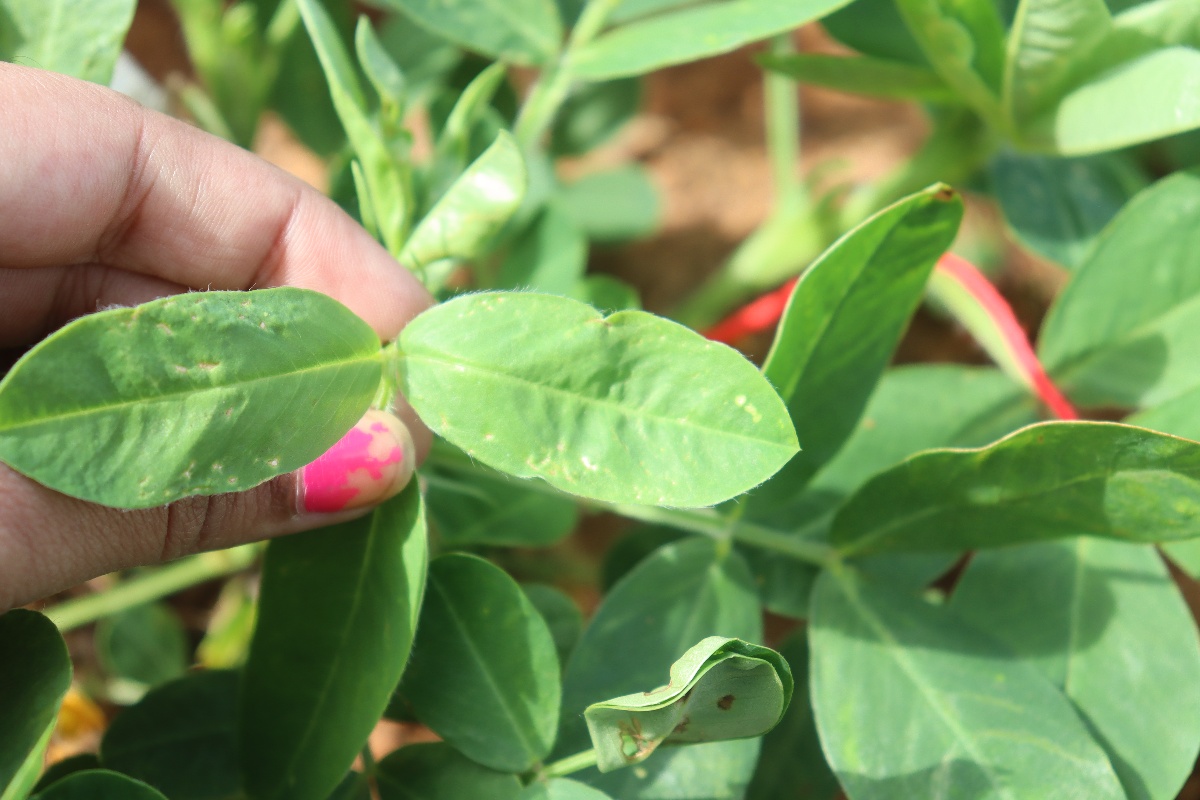
Label: healthy leaf